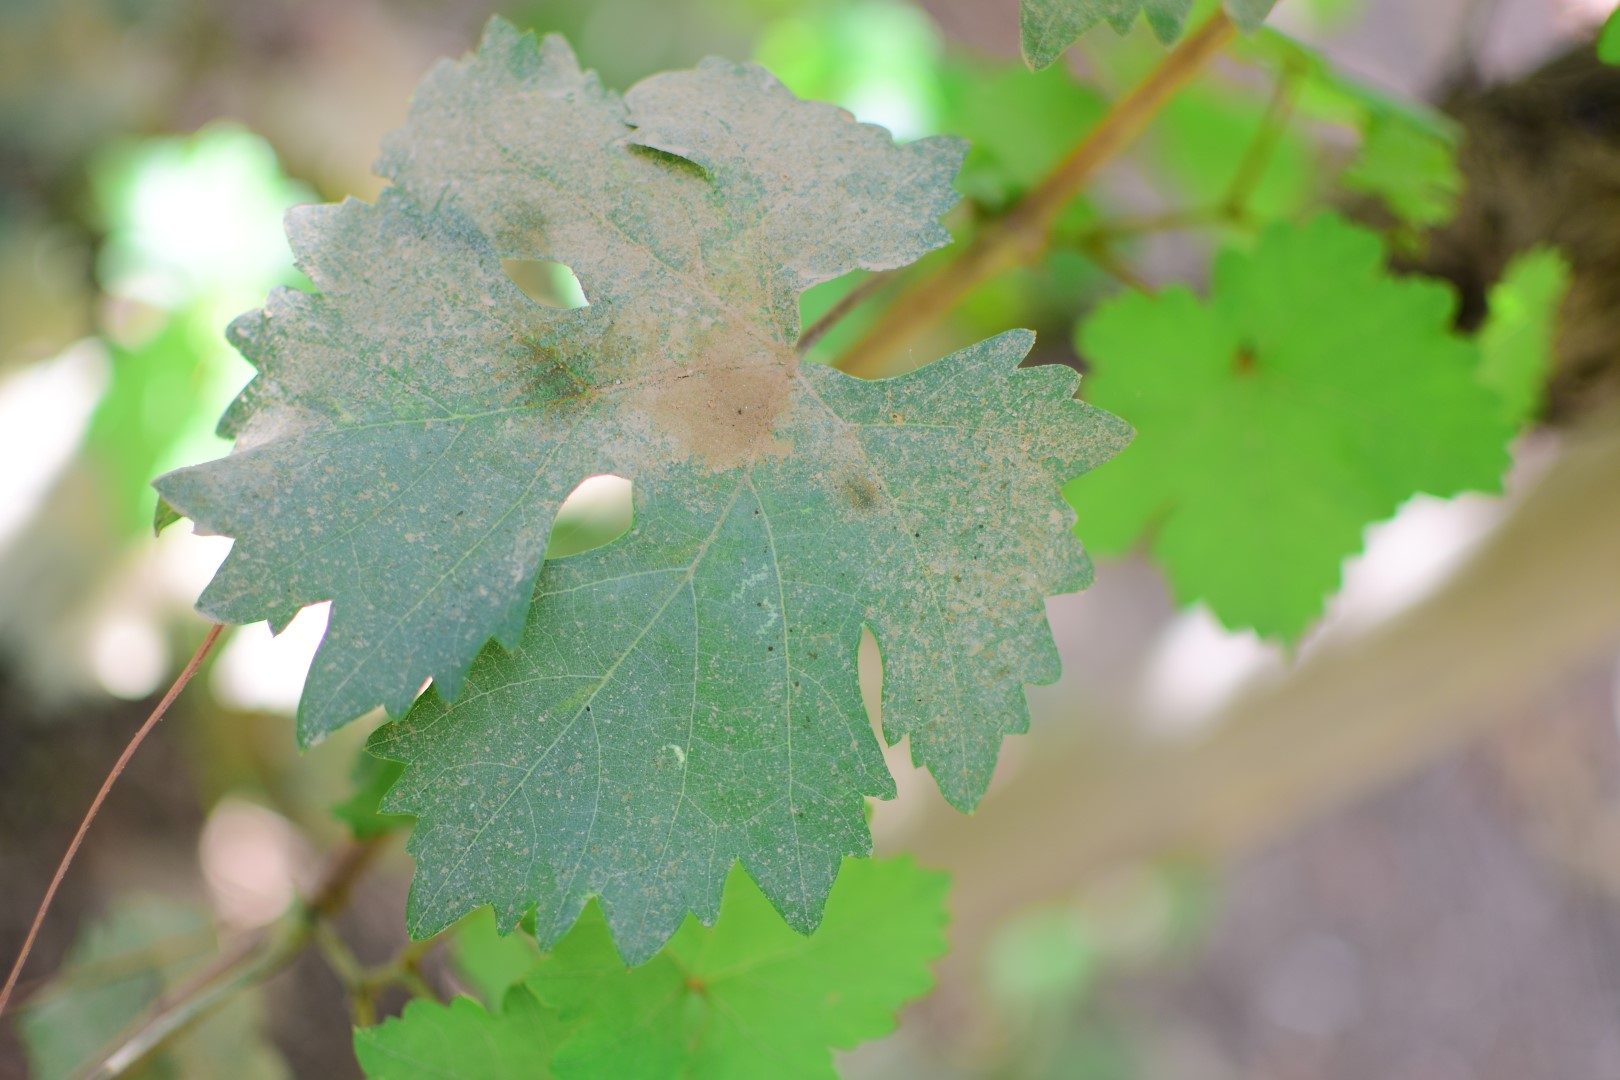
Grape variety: Shdah